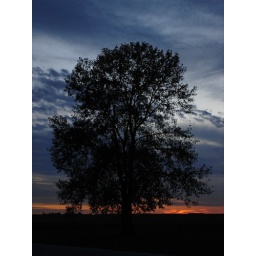
A tree on the road around the lake.